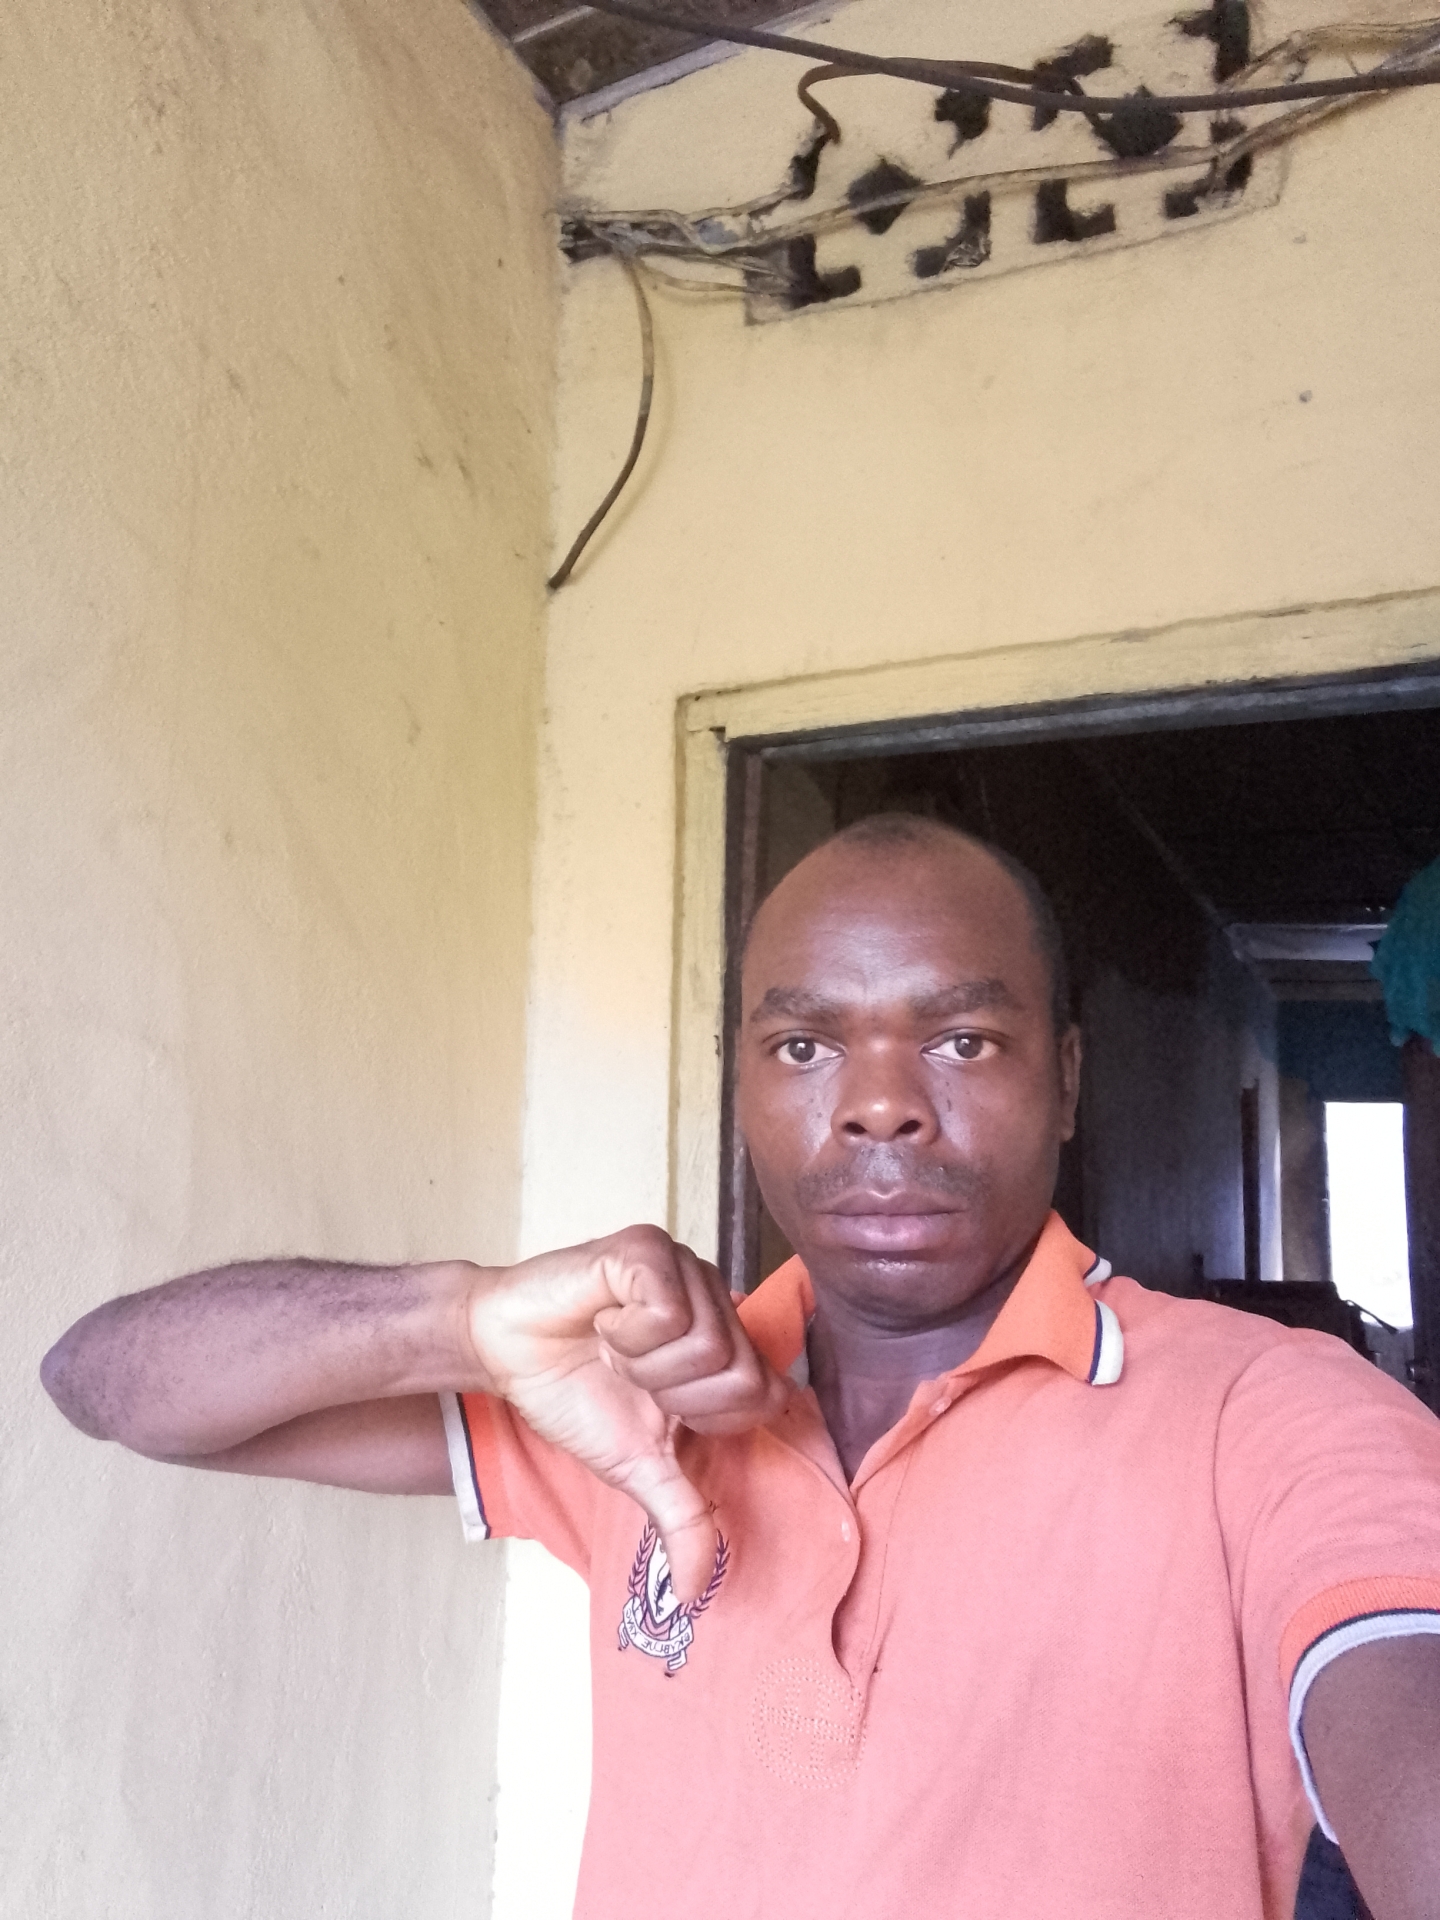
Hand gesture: dislike